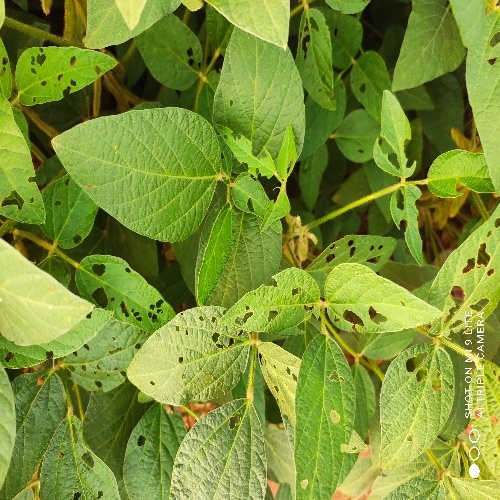
Label: Caterpillar